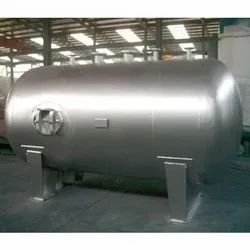
Label: SS_Pressure_Vessel